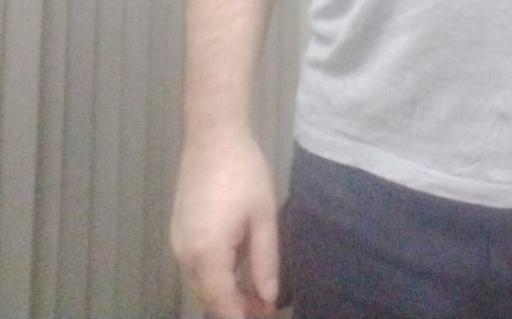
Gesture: no_gesture